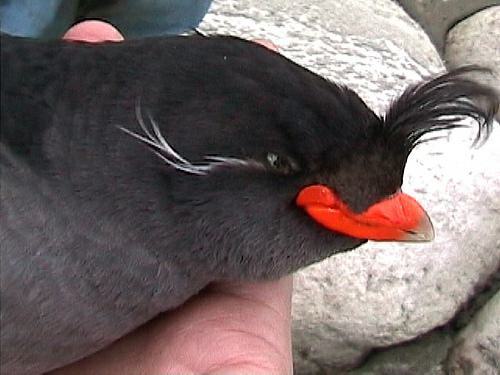
A photo of a crested auklet